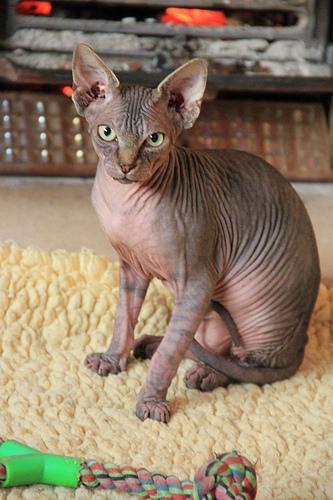
Sphynx